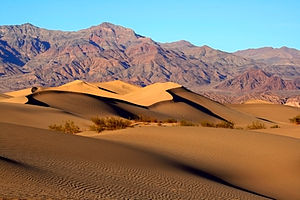
Nationalparker i USA / Nationalparker
I USA er der 58 beskyttede naturområder områder, kendt som nationalparker, der administreres af National Park Service, en styrelse under landets Indenrigsministerium. Oprettelse af nationalparker vedtages ved lov af Kongressen.